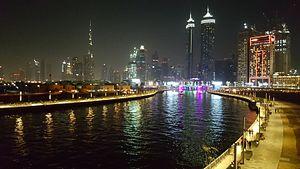
BESIX Group SA est un groupe de construction basé à Bruxelles. Actif depuis 1909, BESIX est présent en Europe, au Moyen-Orient, en Océanie, en Afrique, en Amérique du Nord et en Asie.